Red Shoes (Choctaw chief)

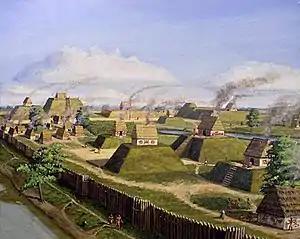
The Mississippian culture was a mound-building Native American culture that flourished in the Mississippi River valley before the arrival of Europeans.

The Choctaw once laid claim to millions of acres of land and established some 50 towns in present-day Mississippi and western Alabama. Their population was about 20,000 people scattered in these towns or villages.